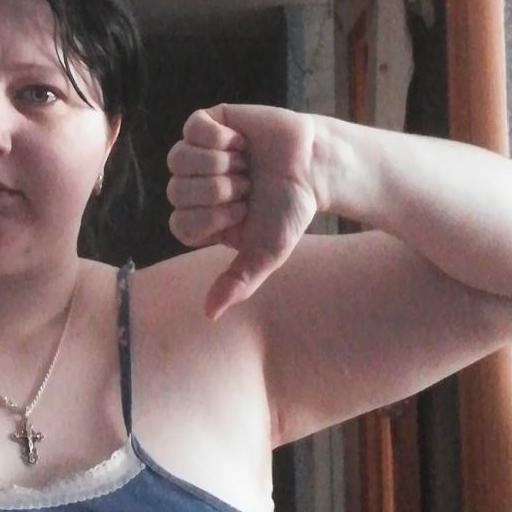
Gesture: dislike